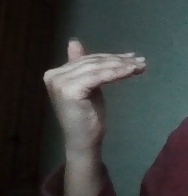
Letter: khaa